Happy Brothers

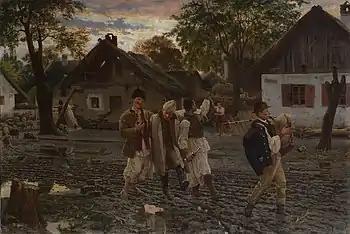
Four men walking through a village in an intoxicated state

Happy Brothers, Their Poor Mother! (often referred to simply as Happy Brothers) is an 1887 oil painting by the Serbian artist Uroš Predić. It shows four intoxicated youths walking through their village whilst the mother of one shouts her disapproval from the distance. The painting is said to have been inspired by a frequent sight in Predić's home village of Orlovat—that of drunken youths returning from the pub at dawn. Predić painted the composition hoping it would persuade the villagers to change their ways. He was disappointed that it not only failed to decrease the incidence of drunkenness in Orlovat, but was well received by the villagers themselves, who were happy merely to have been depicted.